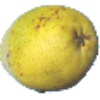
Label: pear_monster